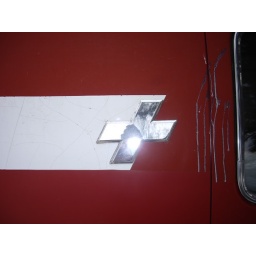
chrome cross and a little smutzy scratch by side double doors